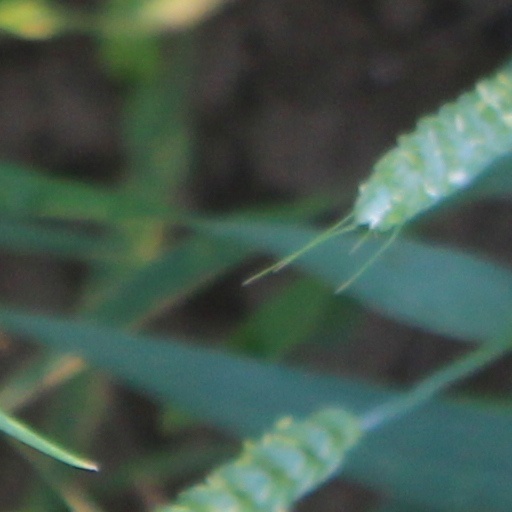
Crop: wheat